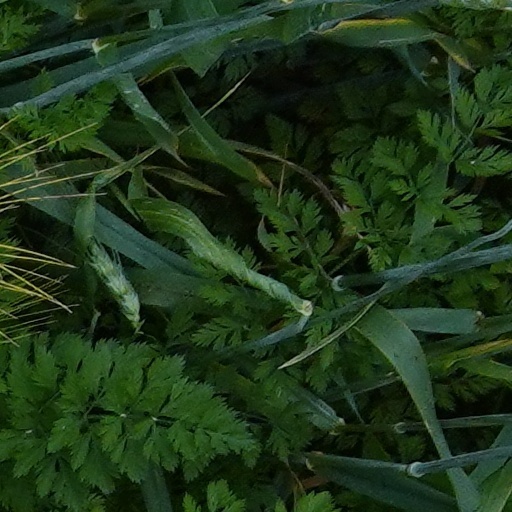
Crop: wheat